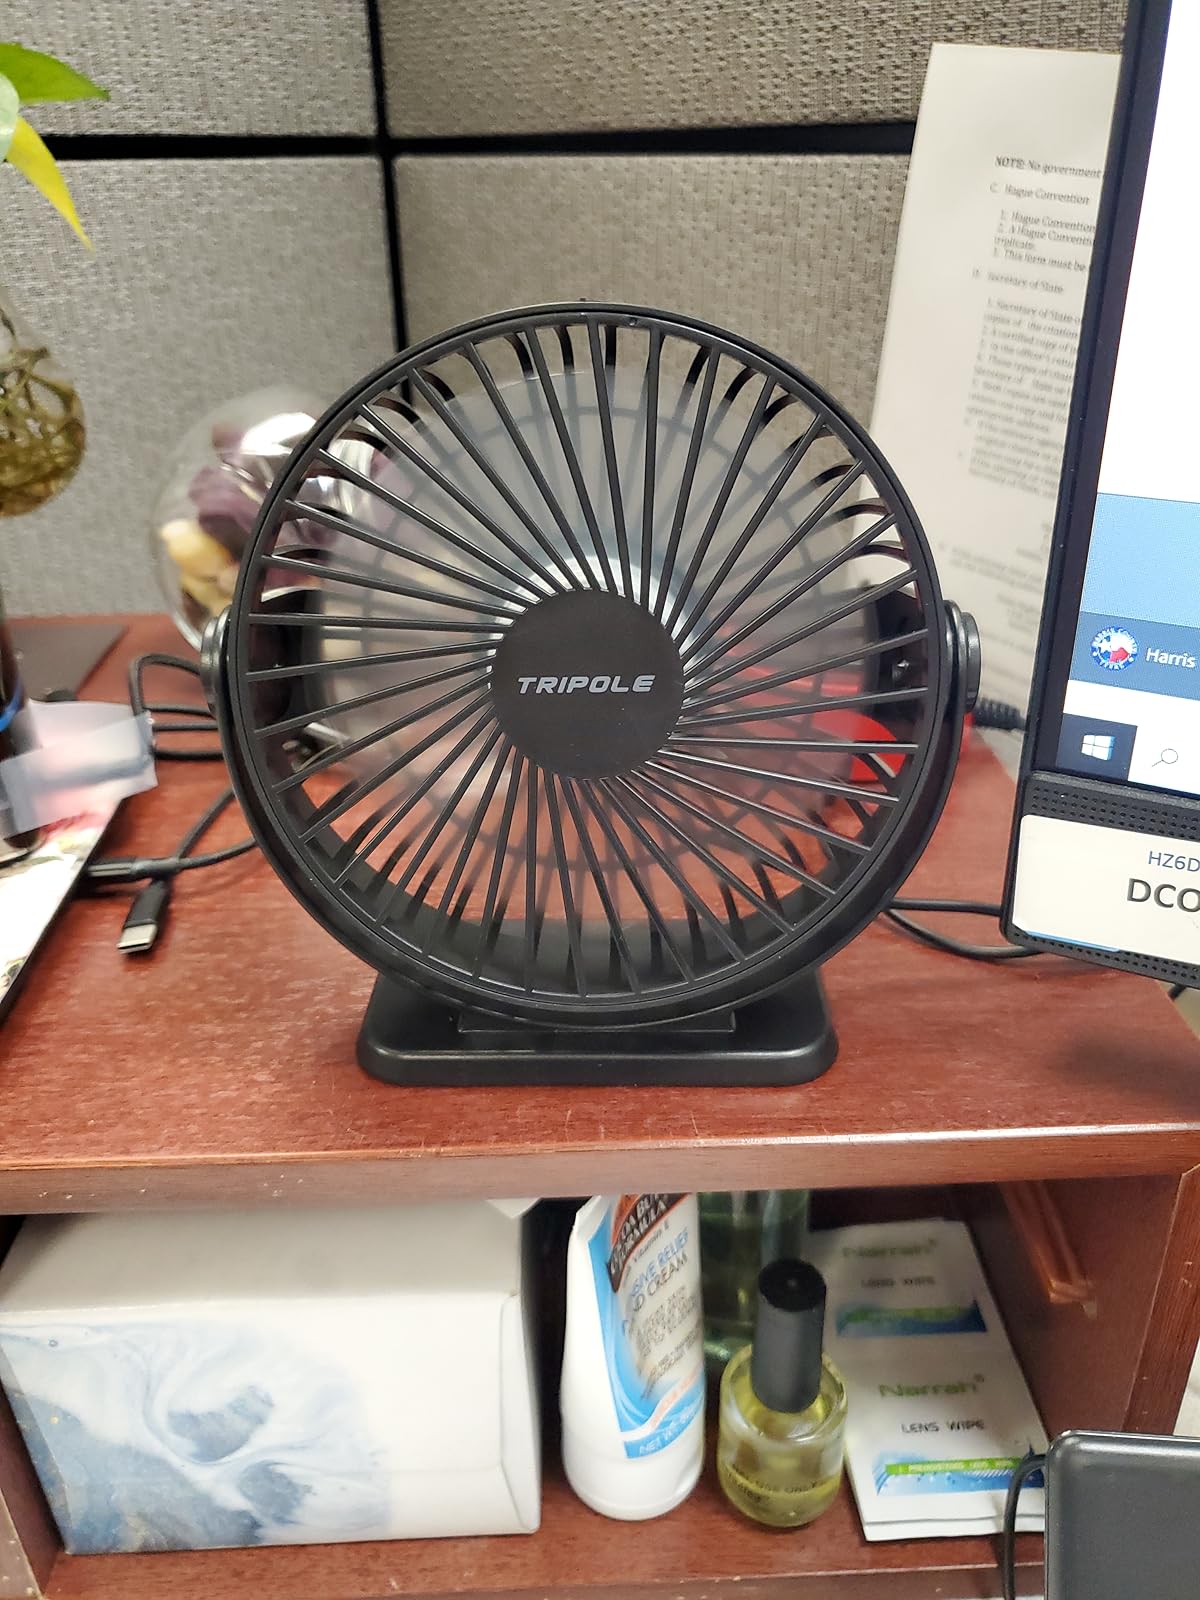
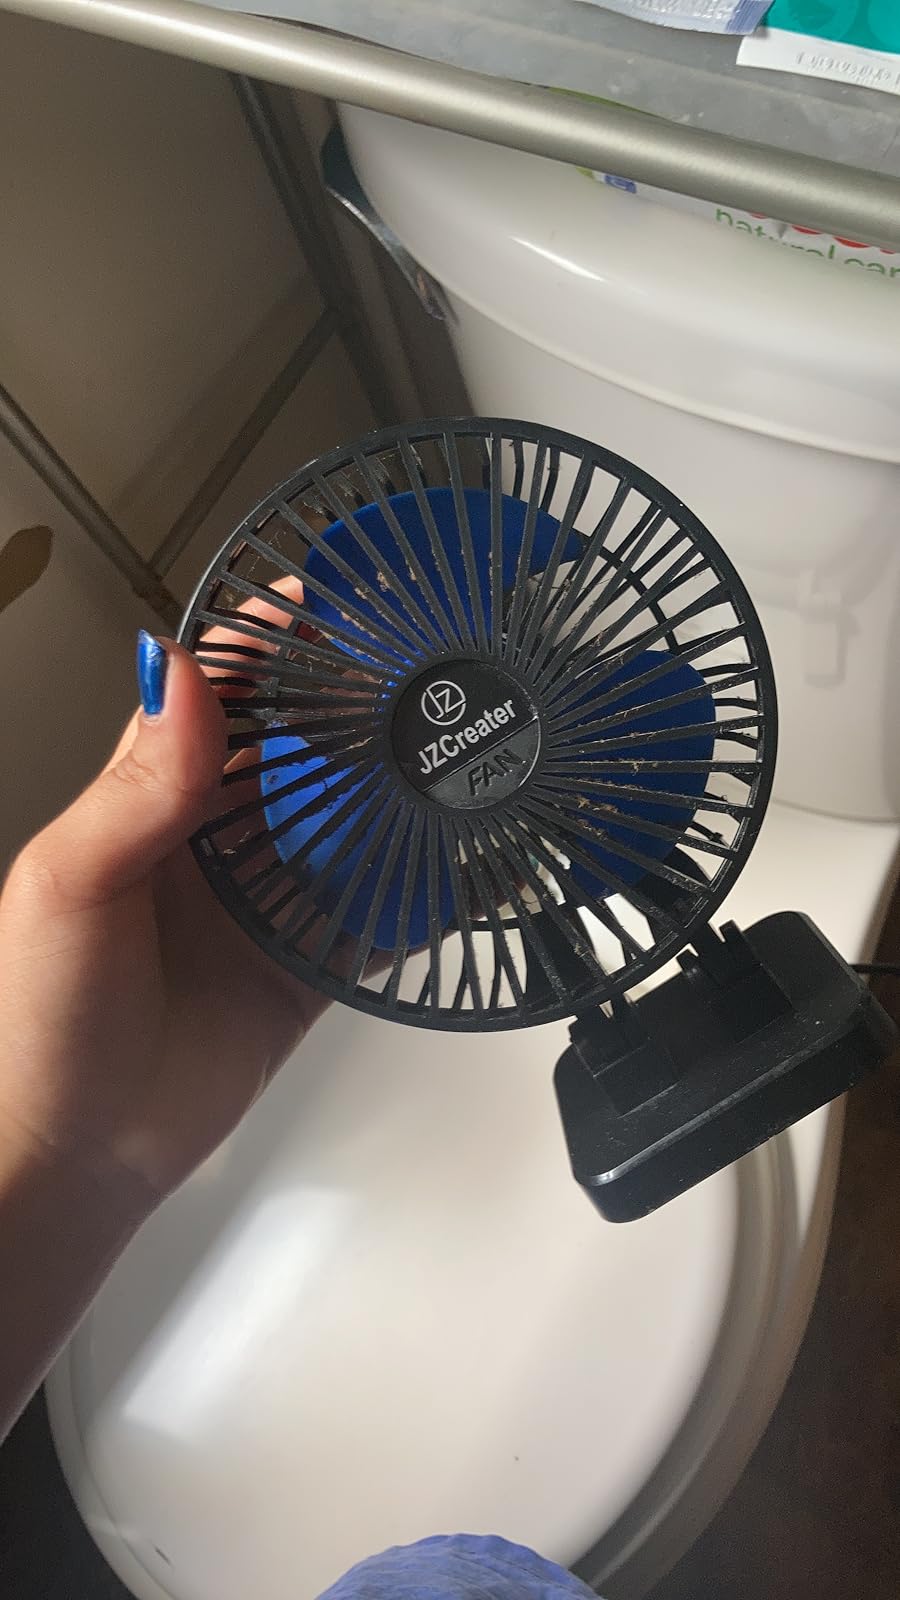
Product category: fan
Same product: no